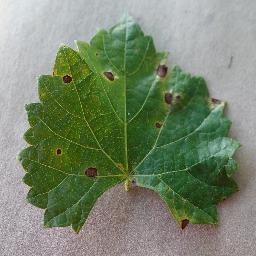
Label: Grape___Black_rot